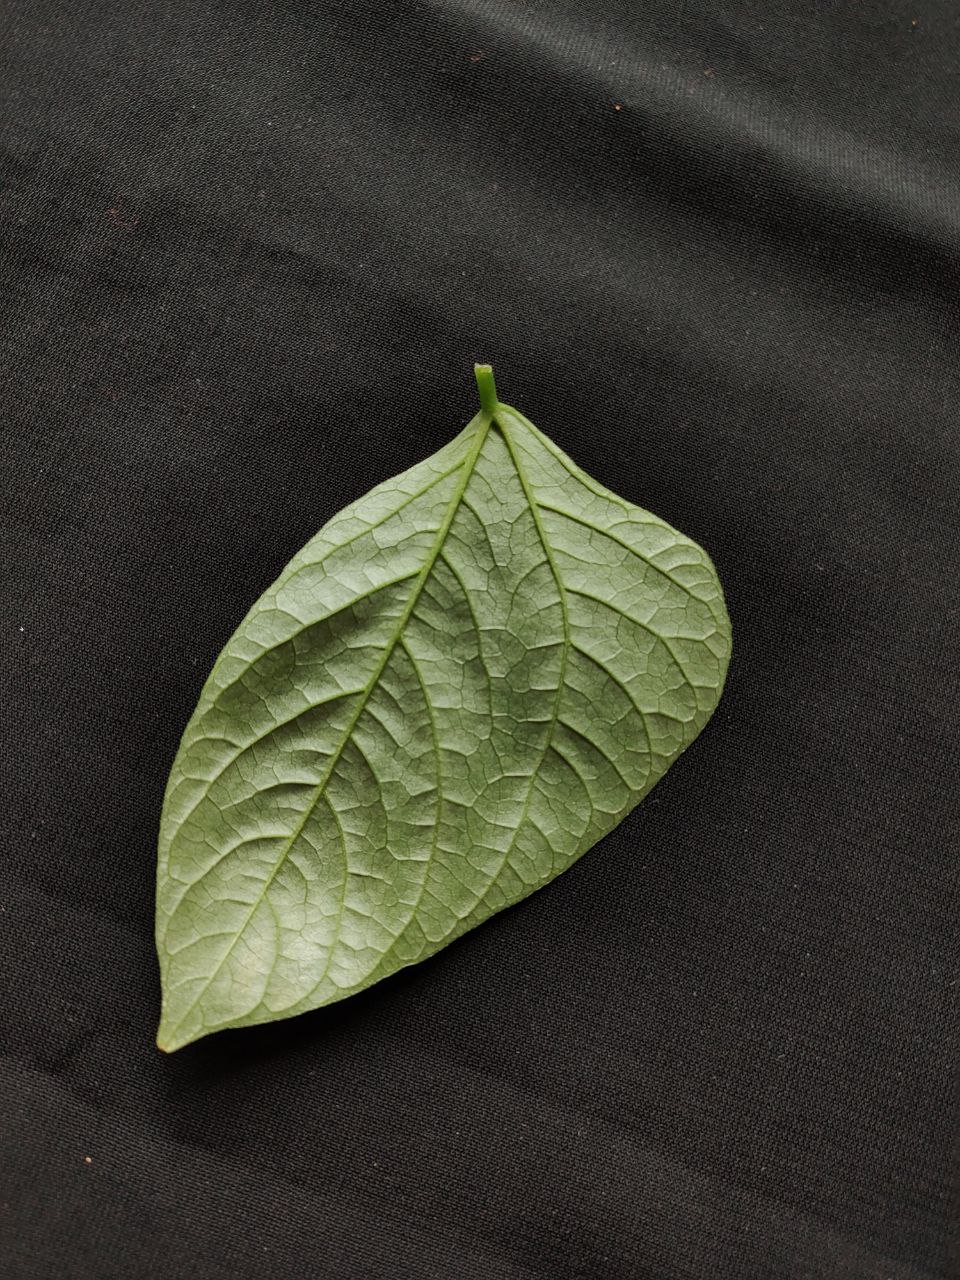
Crop: cowpea
Leaf condition: Fresh Leaf